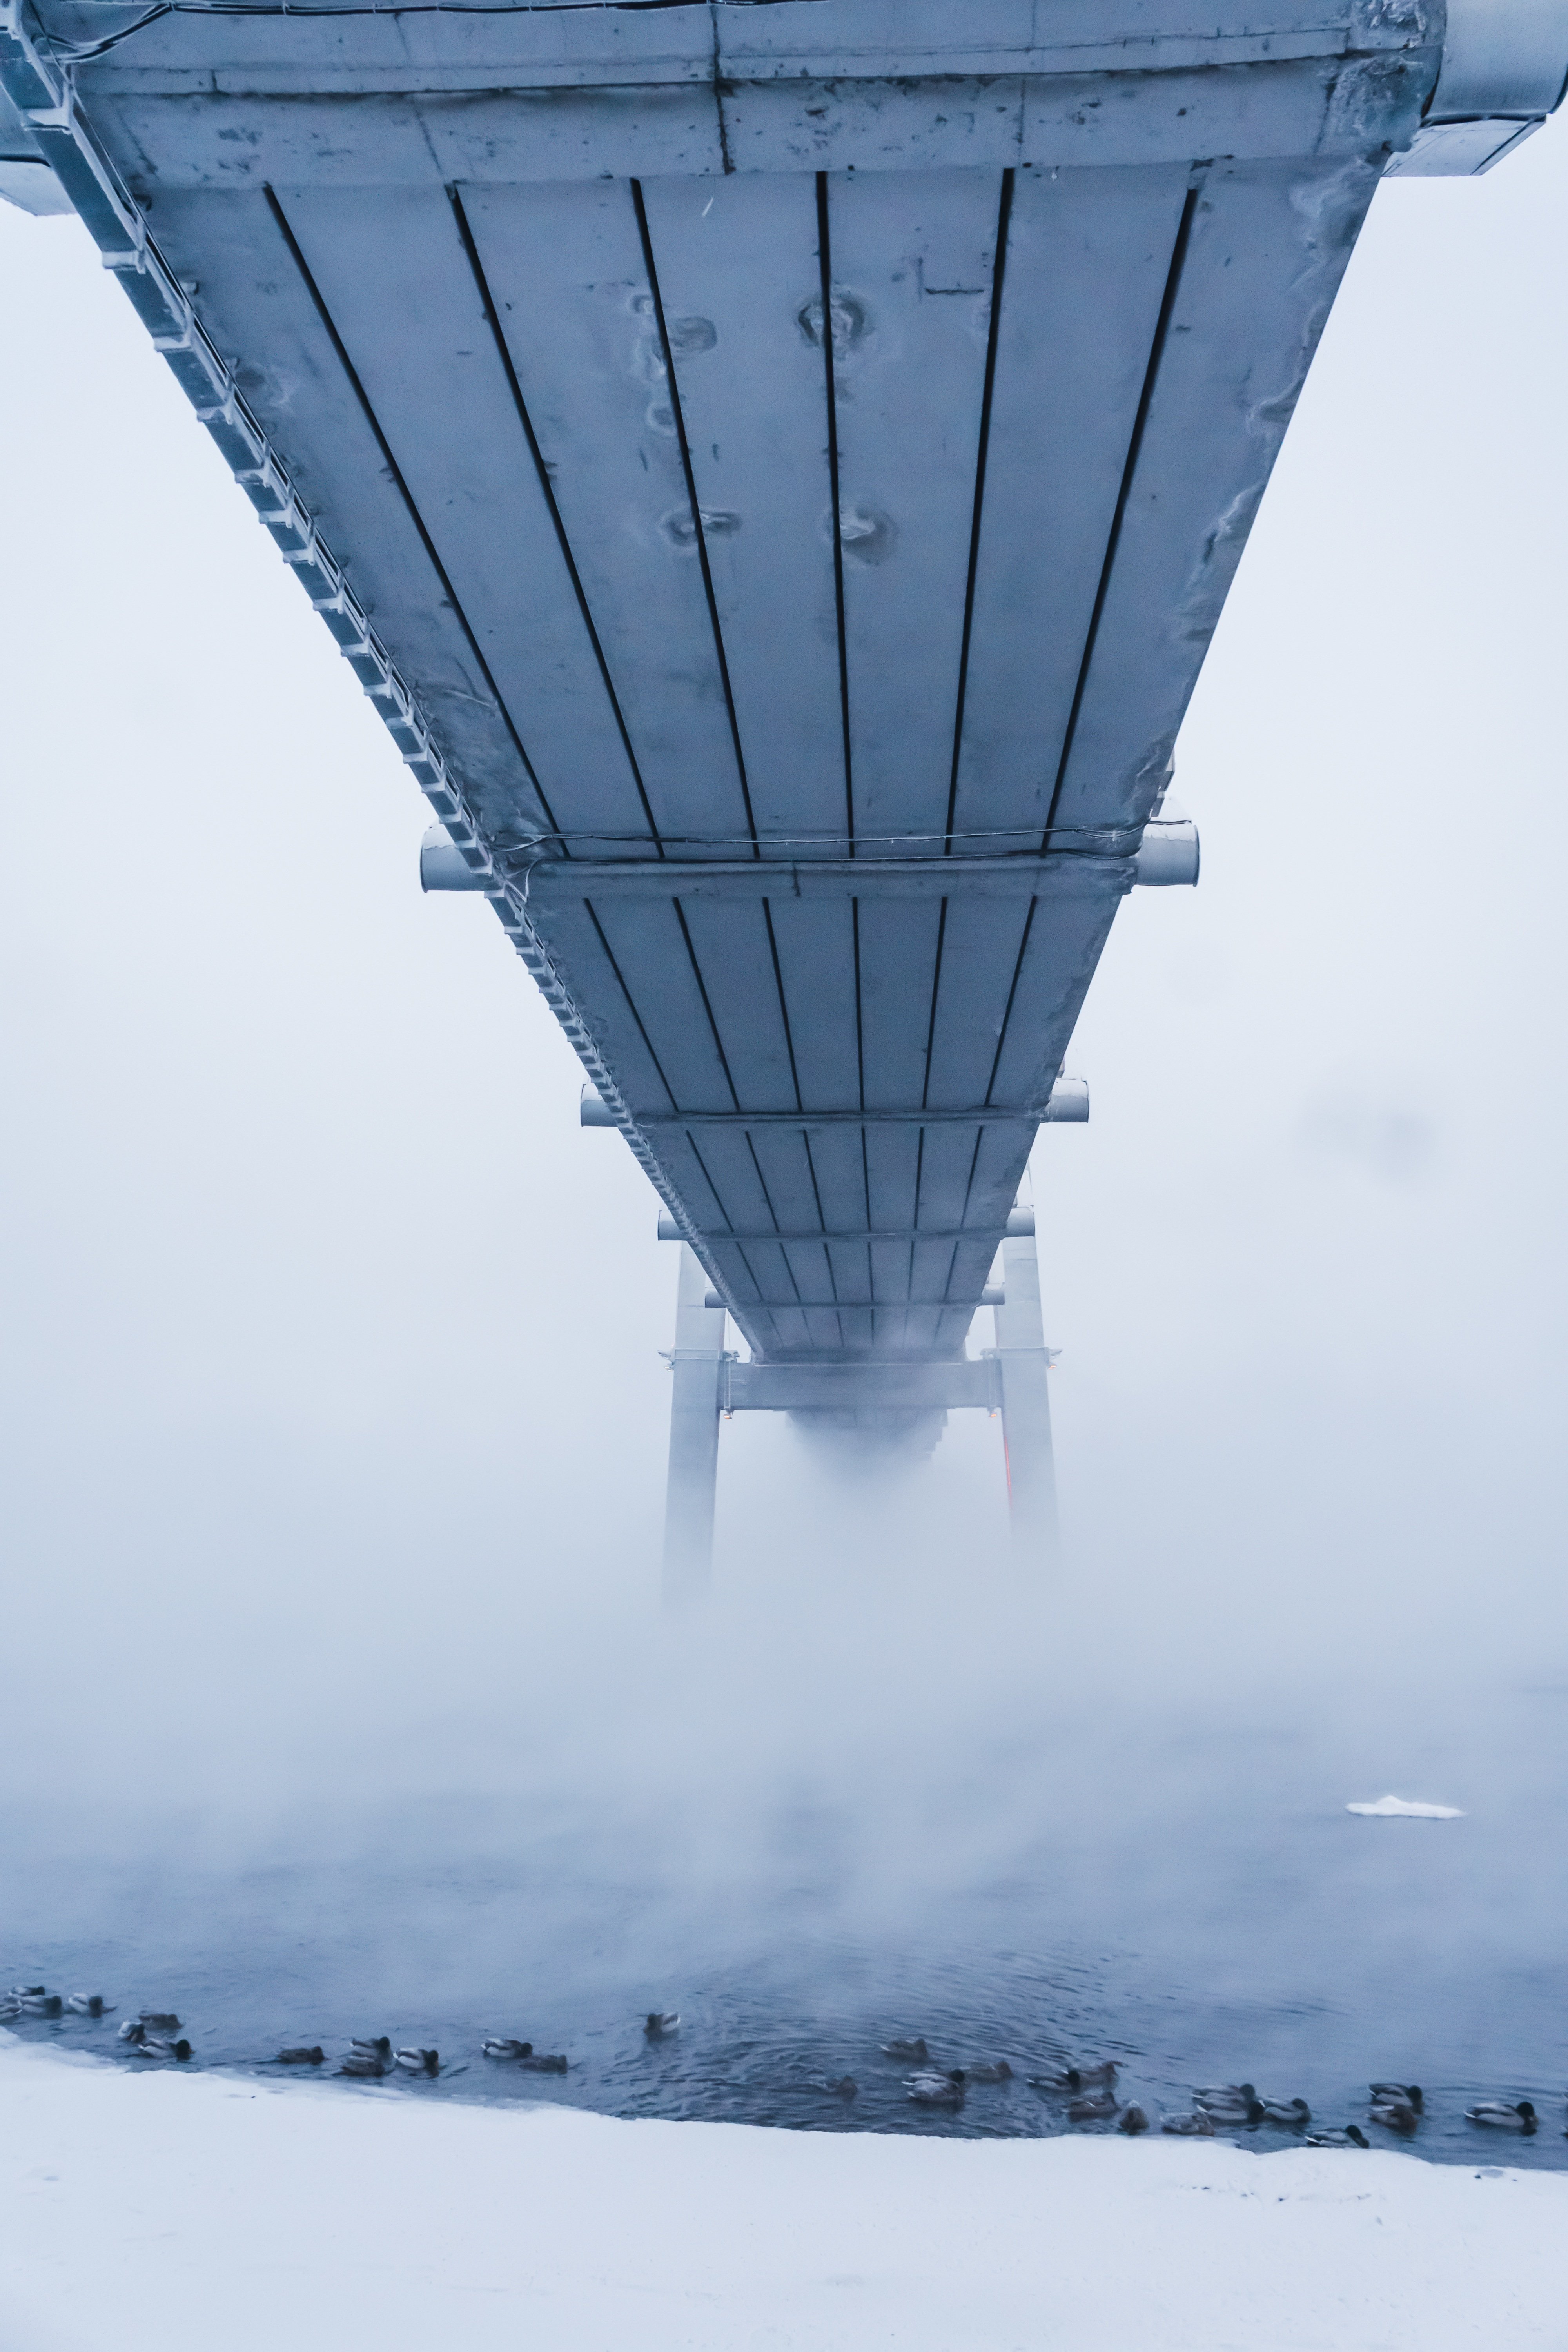
bridge, sky, water, body of water, snow, line, morning, building, slope, air travel, freezing, horizon, winter, flap, reflection, public utility, electric blue, fixed link, city, wing, wind, ocean, concrete bridge, fog, girder bridge, tree, flight, landscape, precipitation, ice cap, air sports, suspension bridge, sea